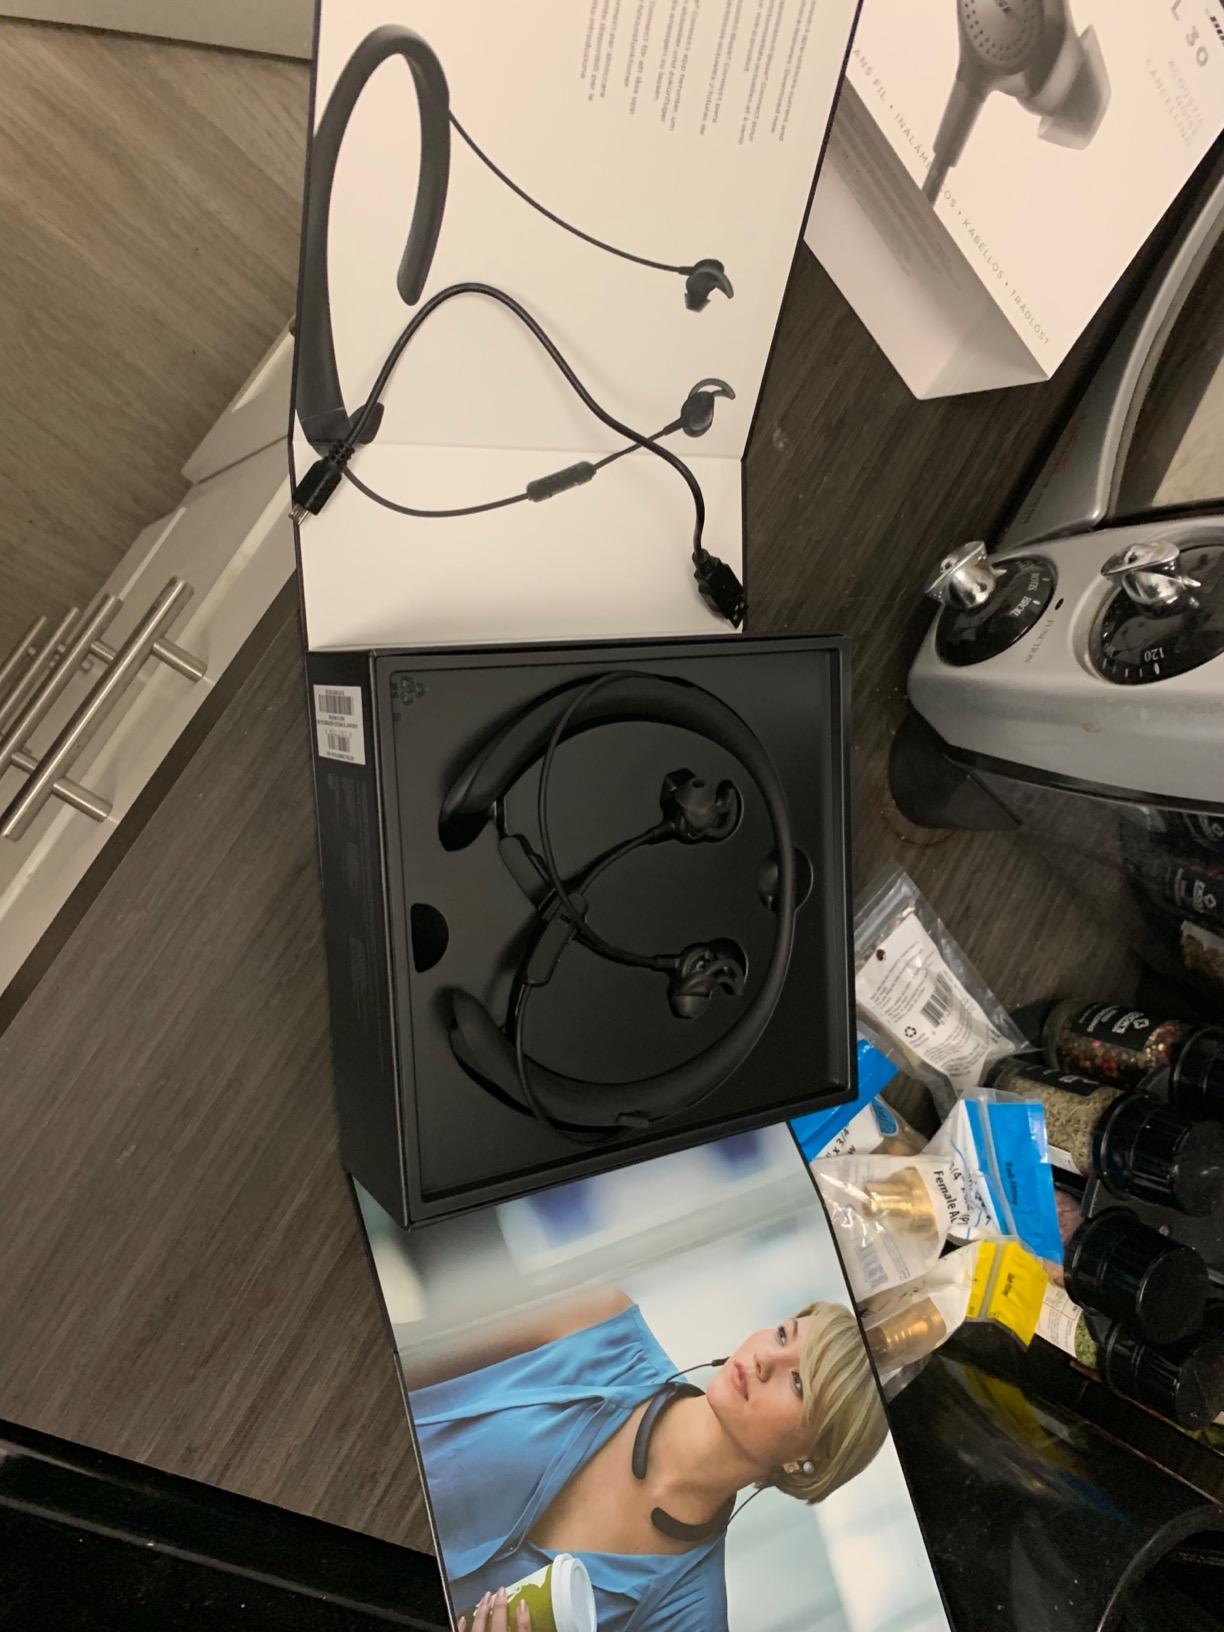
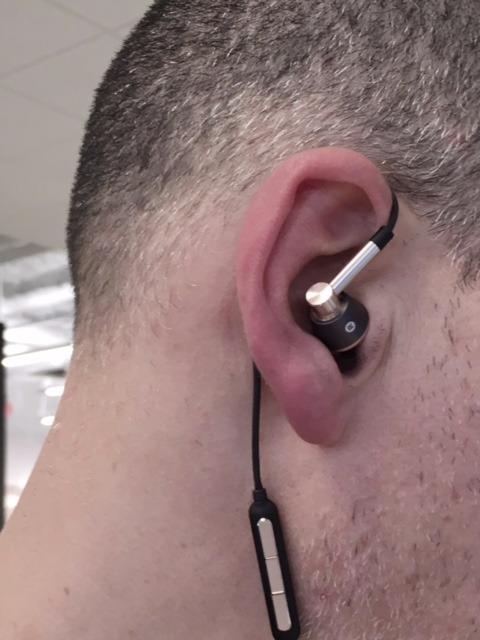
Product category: headphones
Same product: no